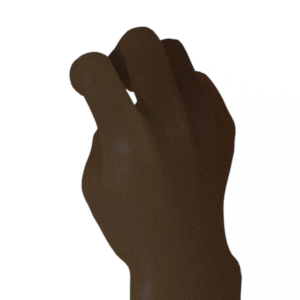
Label: rock